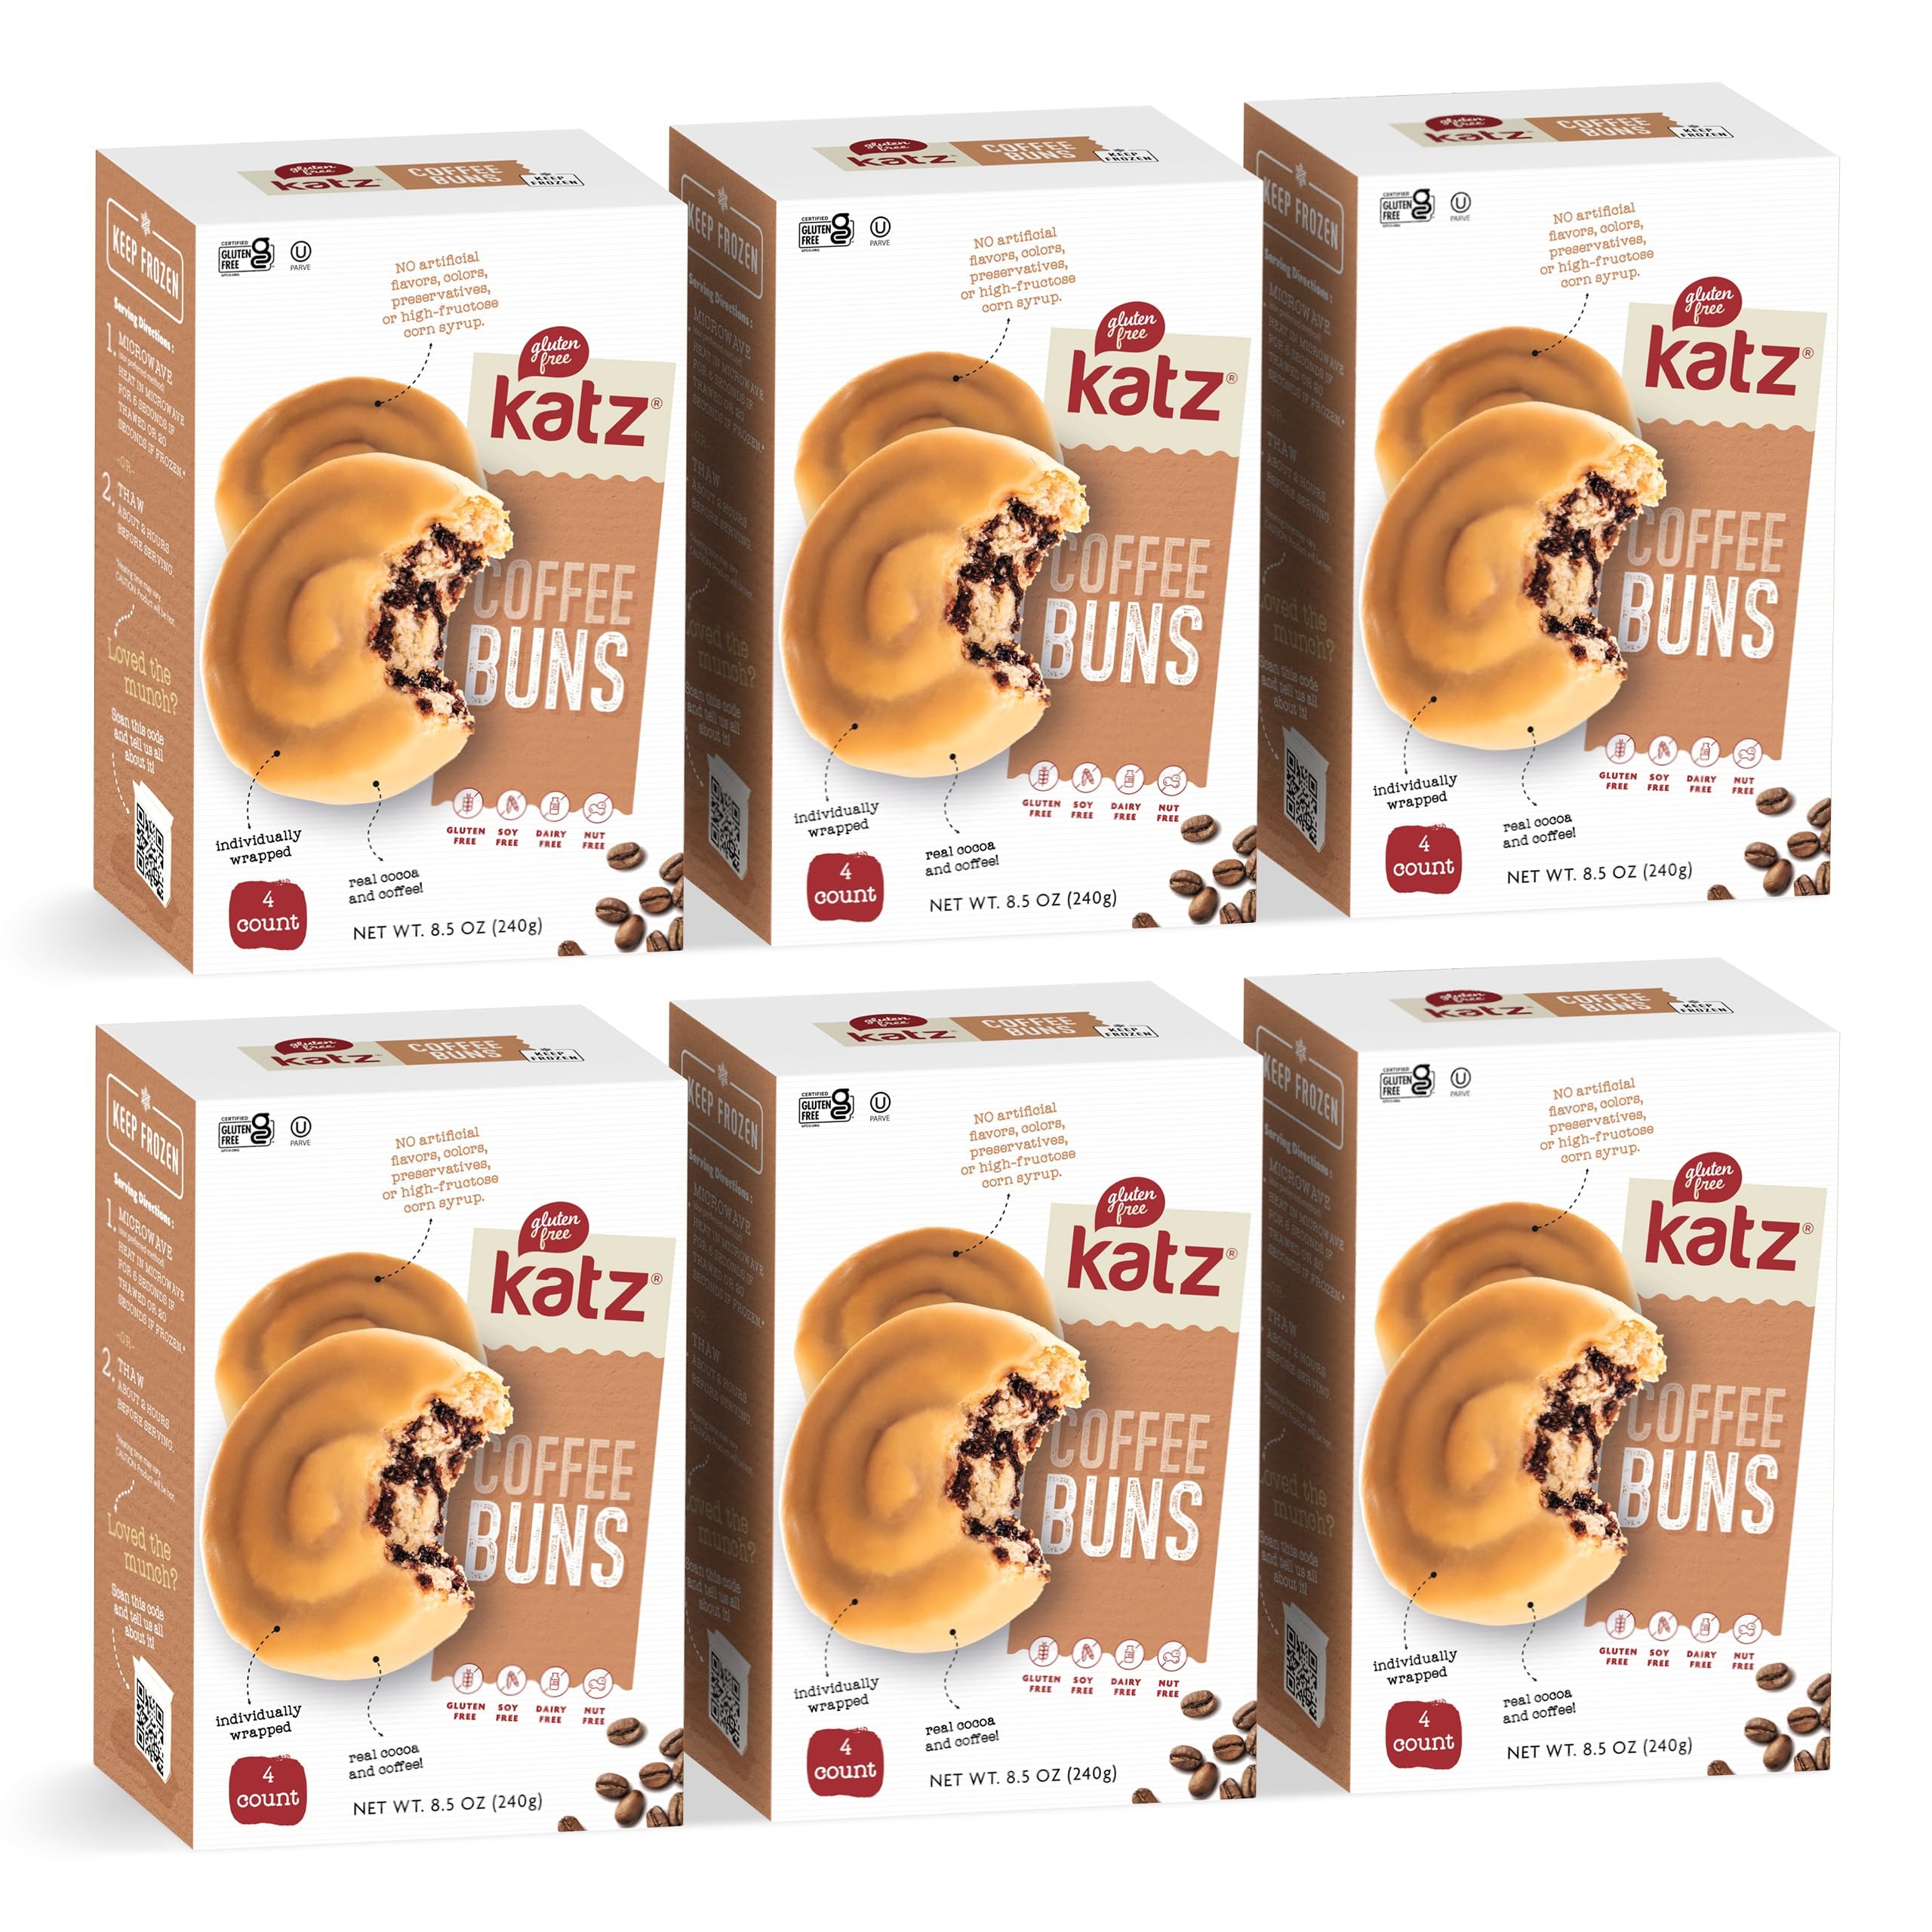
Item Name: Katz Gluten Free Coffee Buns, Tree Nut Free, Peanut Free. Dairy Free. Soy Free. 4 Individually Wrapped coffee Buns 8.5 oz (Pack of 6)
Product Description: Some people like their coffee black. Some like it iced. We’ll take ours rich, sweet, and wrapped in pastry. And did we mention chocolate? Throw some of that in there, too. These soft, flaky mocha Coffee Buns are baked with real coffee, cocoa powder, and our exclusive blend of gluten-free flours. Each one is rolled by hand, so you’ll get a shot of that sweet, sweet chocolaty java with every bite. Are you having a rough morning? Have two. Then go ahead and dip them in your coffee. We’ve been there.
Value: 51.0
Unit: Ounce

Price: 37.61